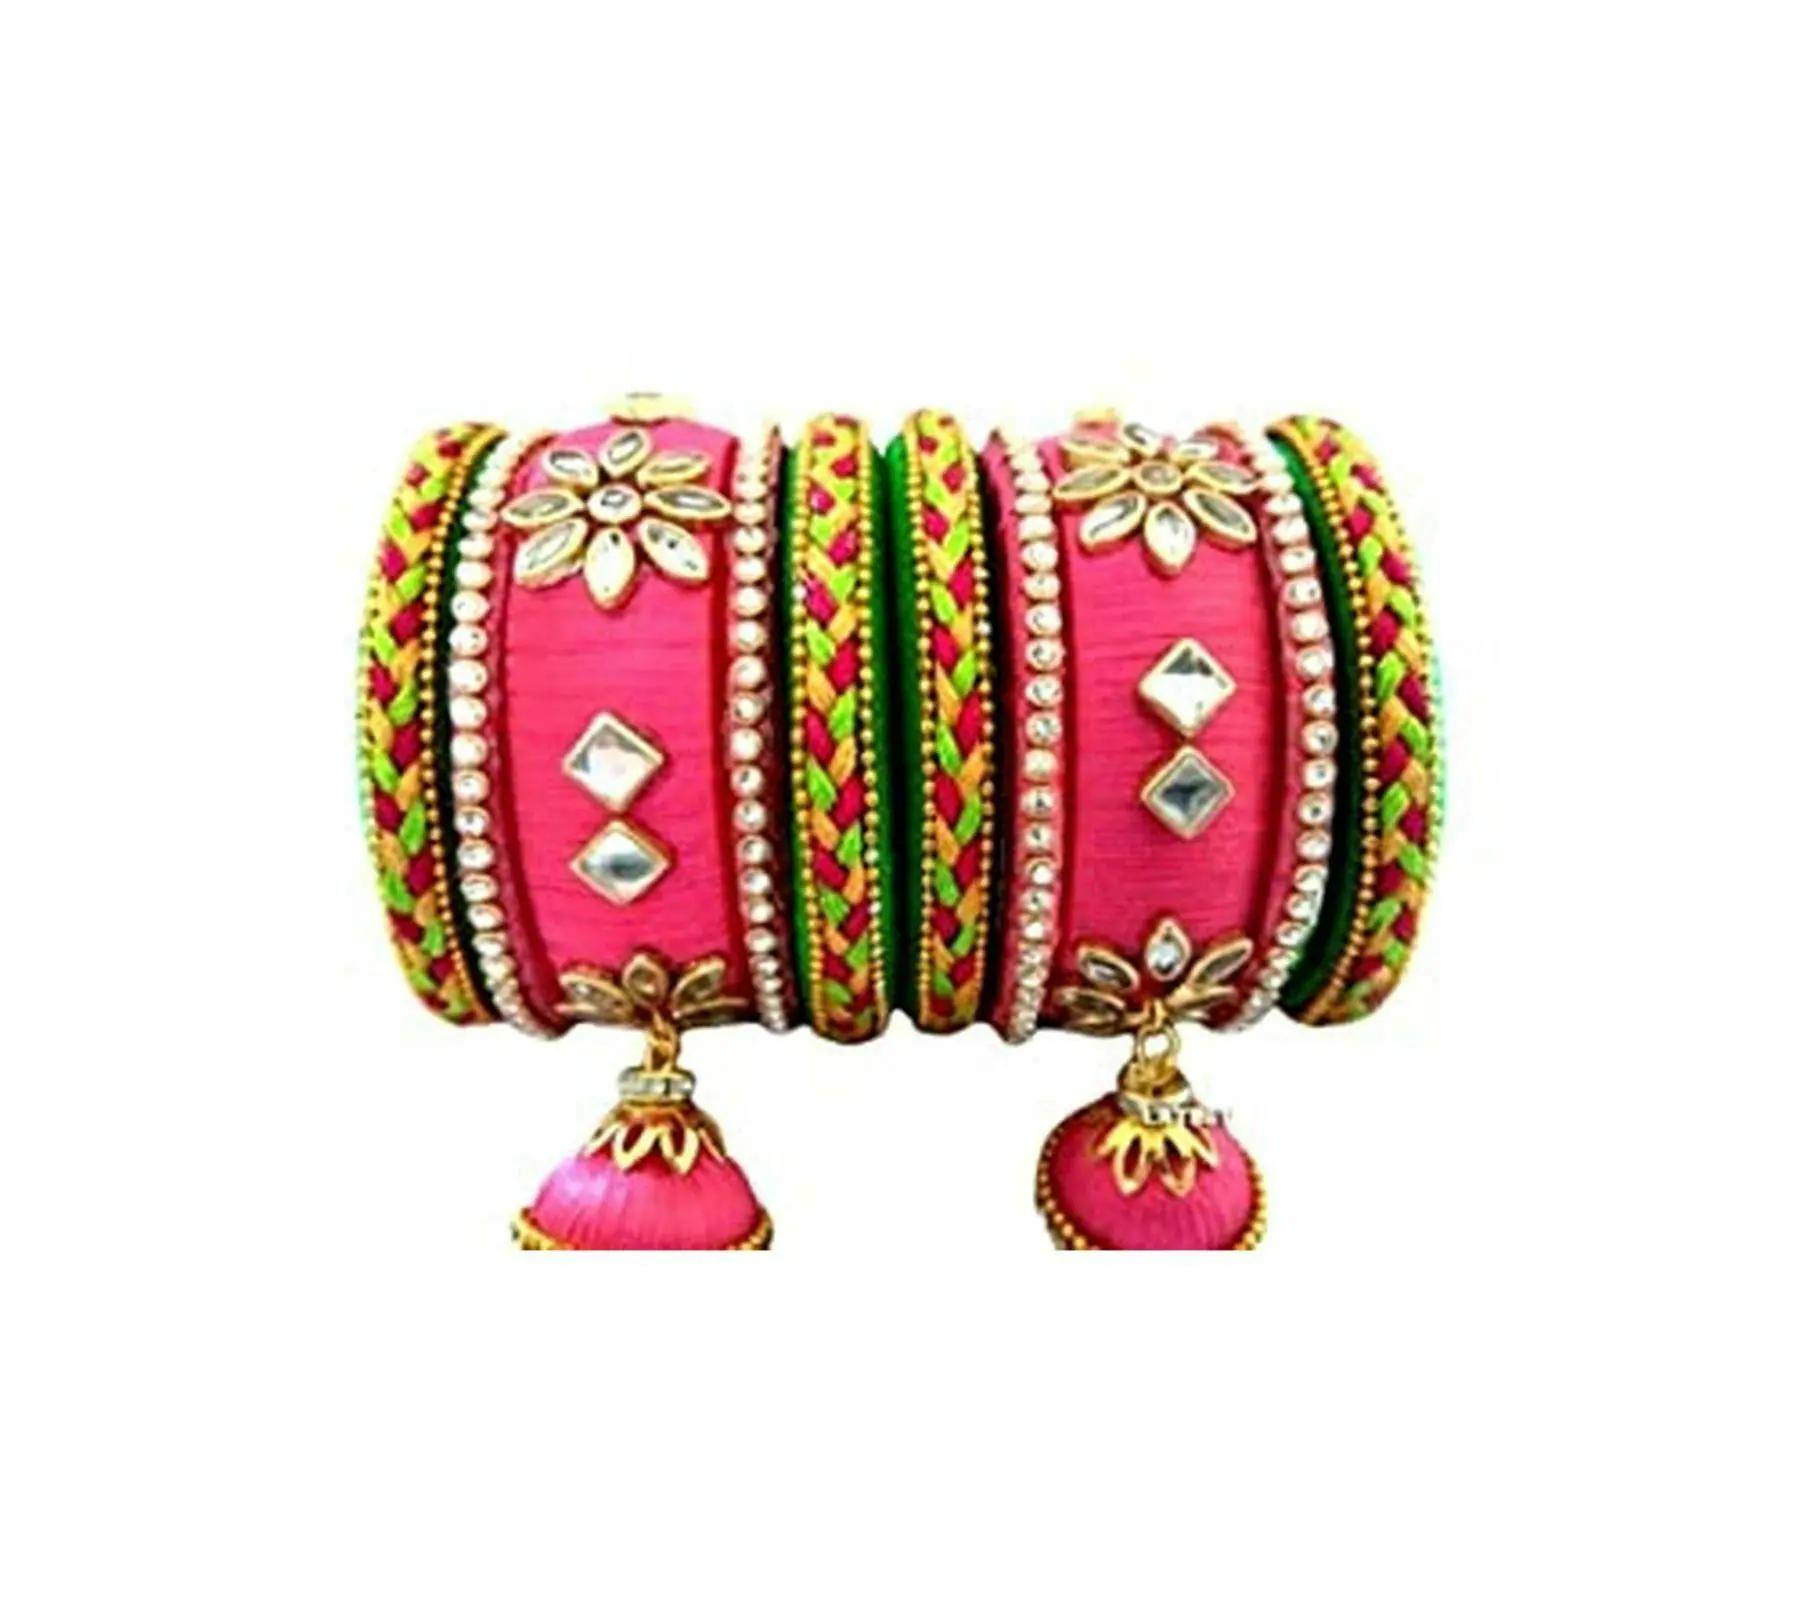
Aashirwad Traders Handmade Multicolor Shine Silk Thread and Plastic Bangles with Hangings (Women) - 2.6 (set of 10)
Type: Bracelets
Brand: Aashirwad Traders
Price: Rs. 499
Fashionable trendy and party wear jewelery for women.Disclaimer:10 Bangles with Hangings
Features: Fashionable trendy and party wear jewelery for women,Silk thread bangles available size2.2, 2.4, 2.6, 2.8, 2.10,Type handmade,material shine silk thread,Usage traditional, partywear and perfect match for silk saree and the lehengas.,#Unique Designs,#Durable and long-lasting
Included: 10 Bangles with Hangings